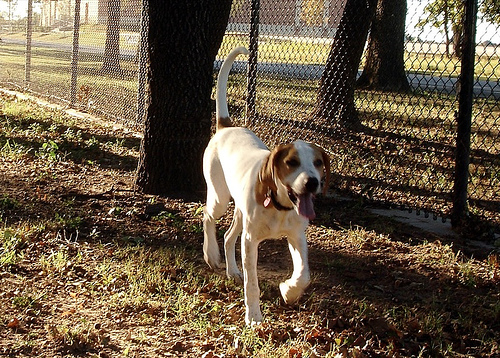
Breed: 223-n000074-English_foxhound